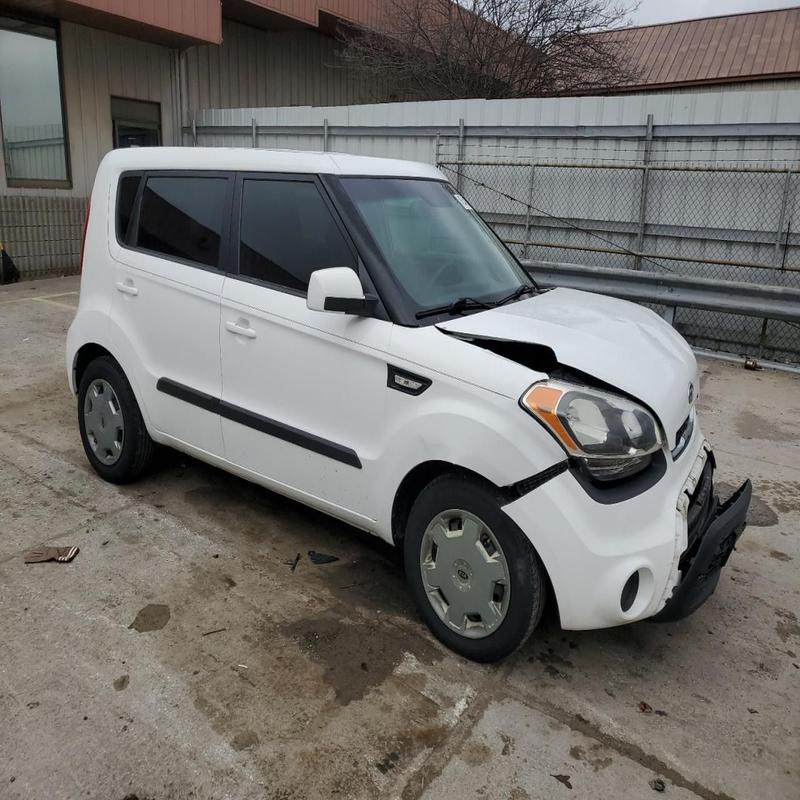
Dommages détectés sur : pare-choc avant, capot, aile avant droite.
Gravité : majeur